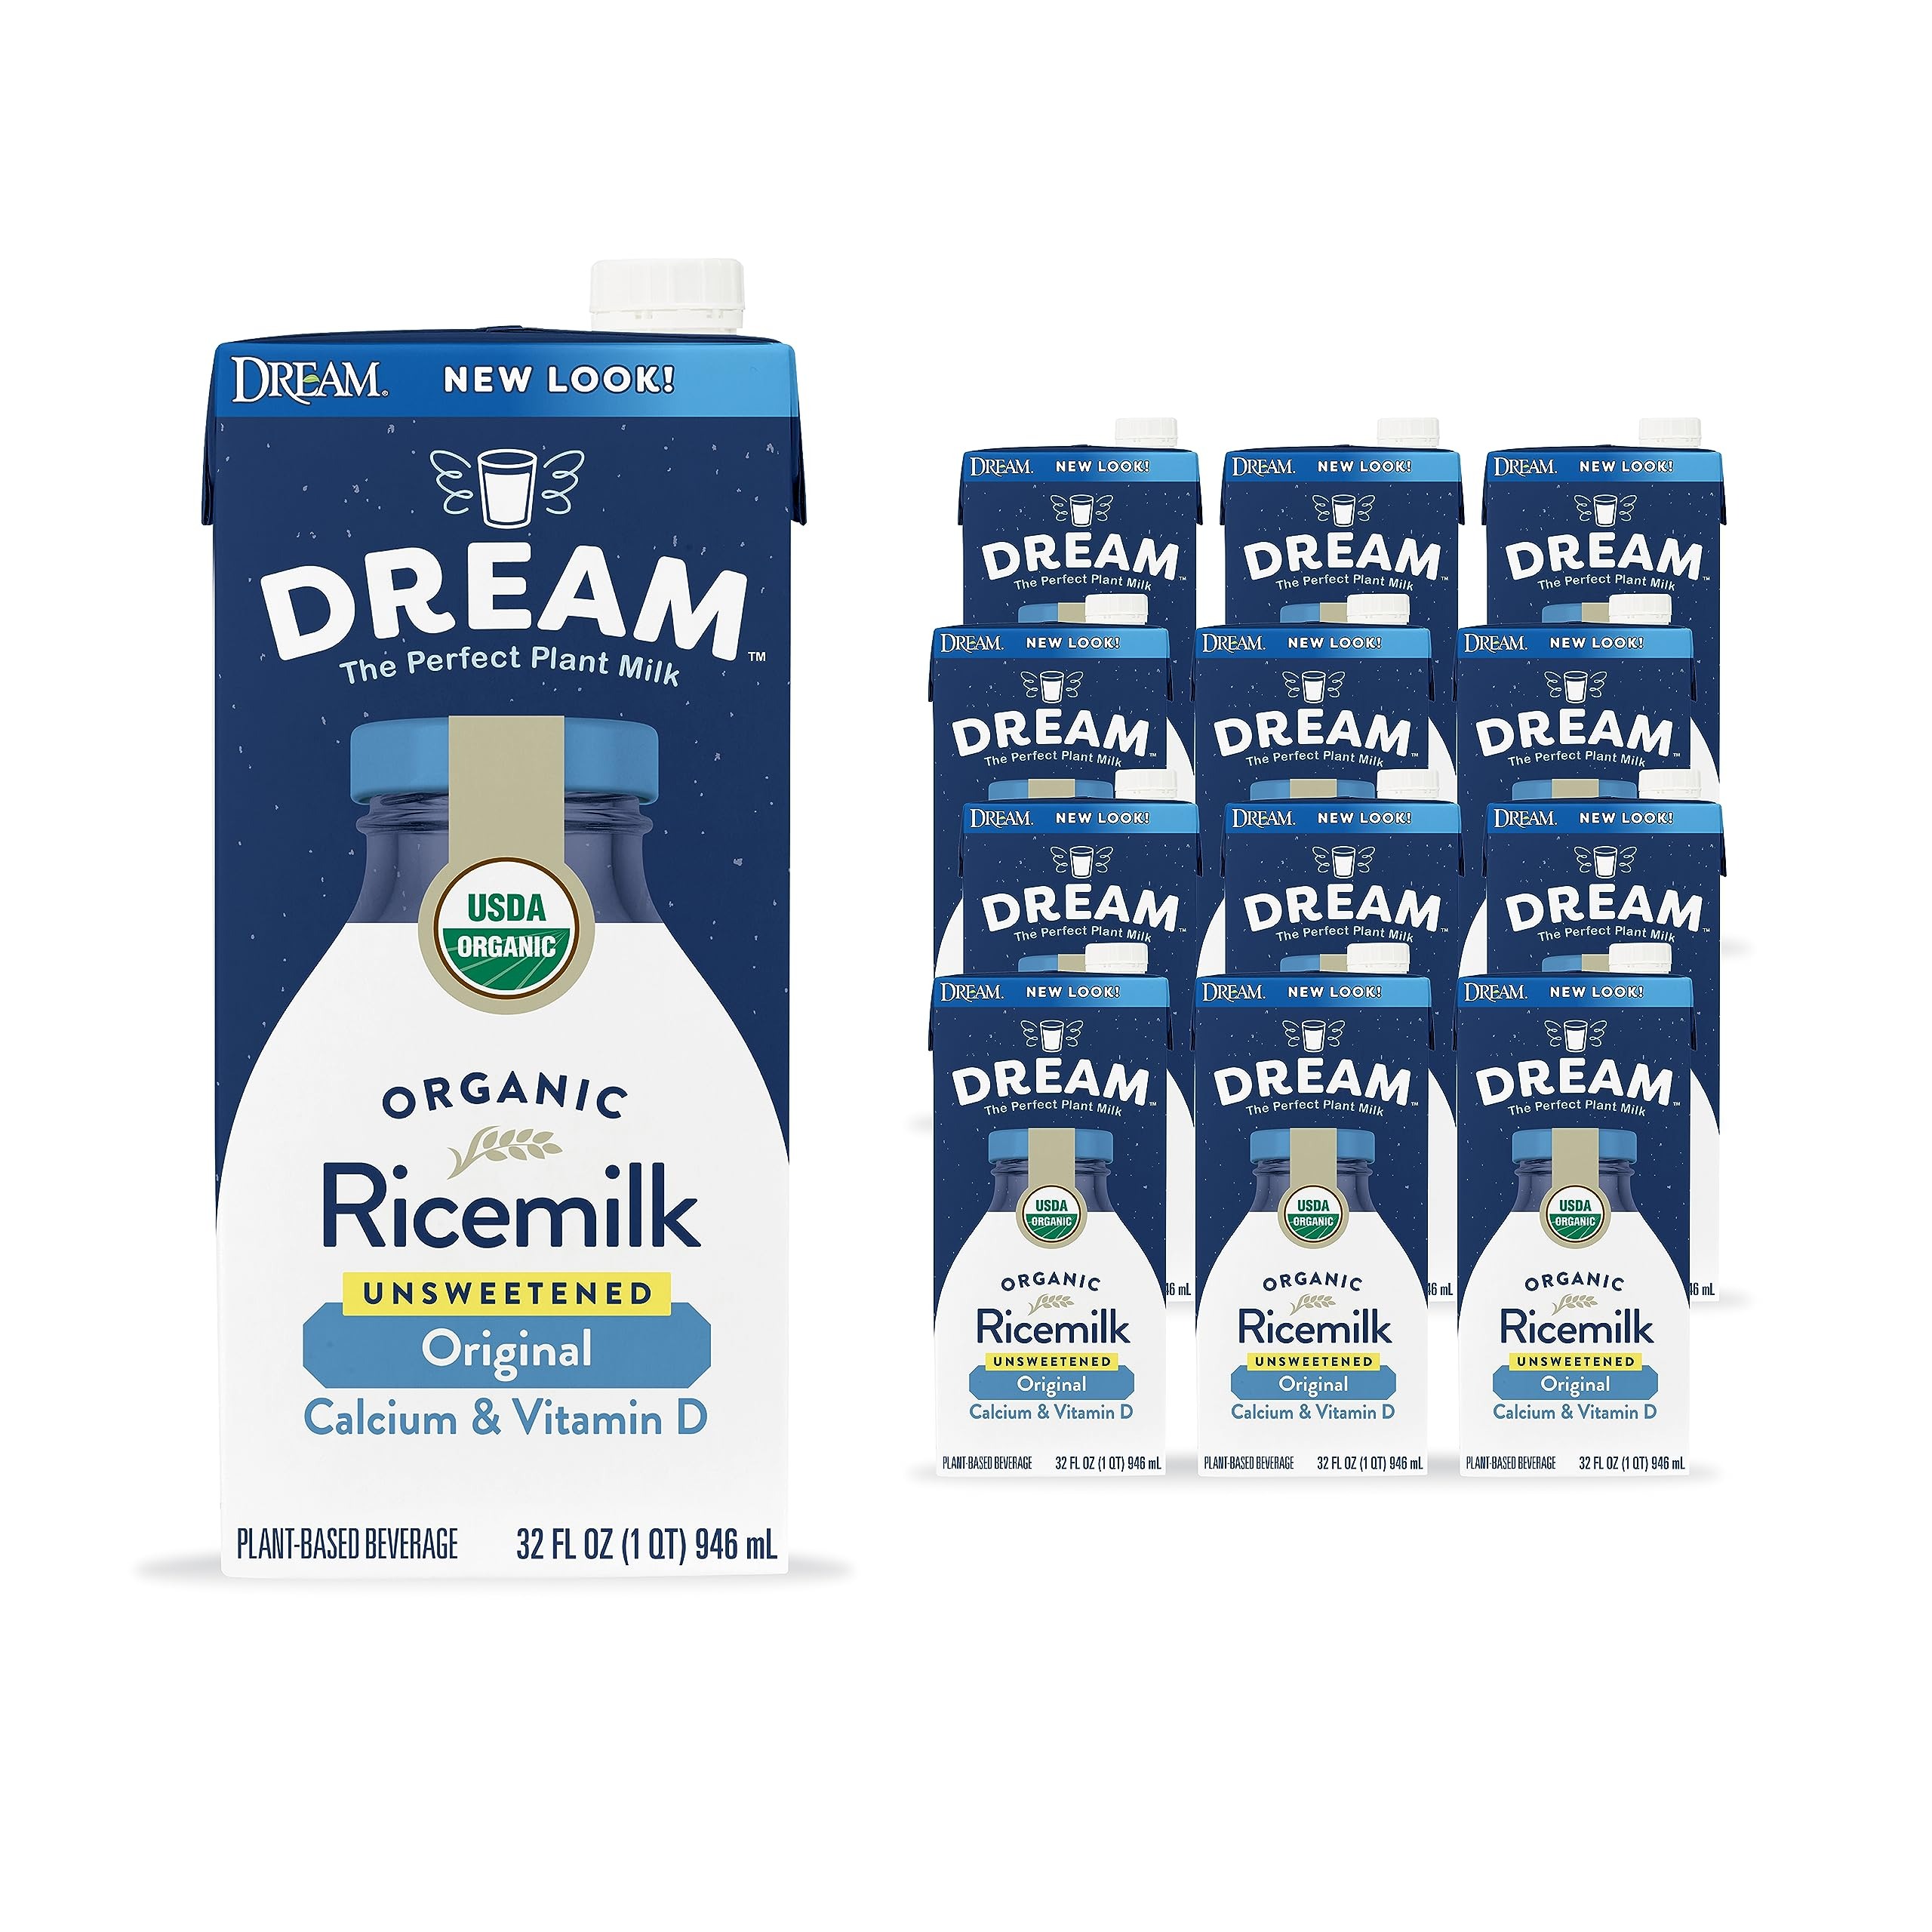
Item Name: Rice Dream Organic Rice Milk Drink, Unsweetened Original, Vegan Dairy Alternative, Lactose Free, Shelf Stable, 32oz (Pack of 12)
Bullet Point 1: GREAT TASTING: Dream Ricemilk Unsweetened Original has a deliciously light and refreshing flavor with sweetness from the rice. Great taste and texture that walks and talks like real dairy!
Bullet Point 2: EASY TO USE: Dream Ricemilk Classic Original is great to drink by the glass, make your cereal shine, or add it to your favorite smoothie.
Bullet Point 3: PLANT-BASED INGREDIENTS: Lactose free, dairy free, Vegan, Gluten Free, Certified Organic, and Non-GMO Project Verified.
Bullet Point 4: VITAMINS & MINERALS: Excellent source of Calcium and Vitamin D.
Bullet Point 5: SHELF-STABLE: Convenient shelf-stable packaging to stock your pantry and use when needed. Reminder: must be refrigerated once opened.
Product Description: Dream Organic 2% Fat Ricemilk tastes and acts like dairy - smooth, creamy mouthfeel and texture. Make your cereal shine, it tastes delicious in a glass, and it complements all that wonderful fruit and powder you drop in the blender. It has 5g of fat - creamier than your favorite ricemilk. It includes 5 key nutrients found in dairy - Calcium, Vitamin D, Vitamin A, Vitamin B12 and Riboflavin. This ricemilk is Lactose free, Dairy free, Organic, Gluten free and Non-GMO Project verified. Convenient, shelf-stable packaging to keep it in your pantry. Remember, it must be refrigerated once opened.
Value: 384.0
Unit: Fl Oz

Price: 6.29